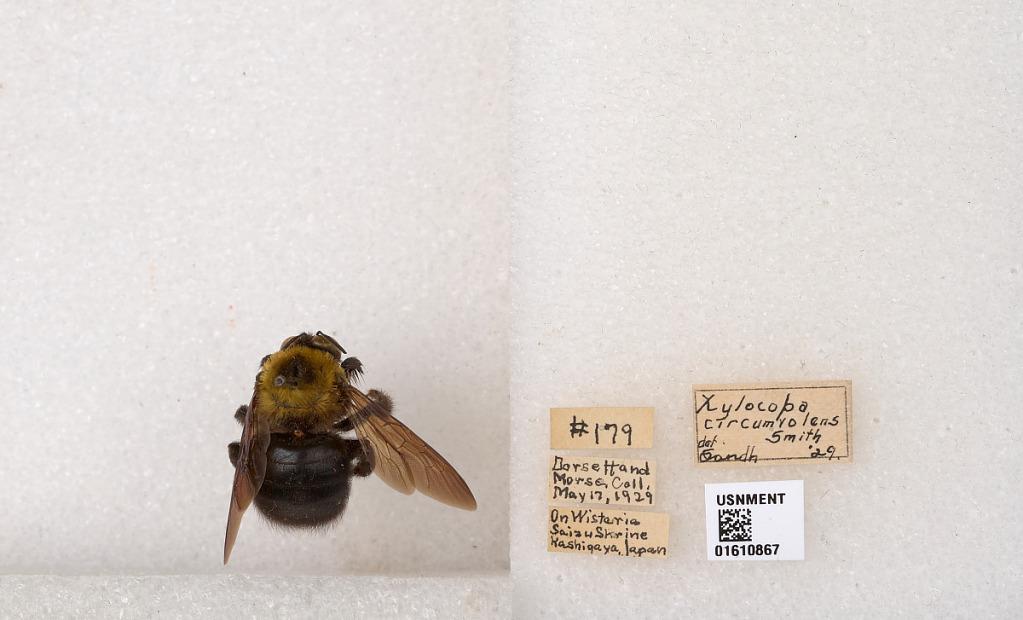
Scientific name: Xylocopa (Alloxylocopa) appendiculata appendiculata Smith
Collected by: Dorsett & Morse
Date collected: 1929-5-17
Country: Japan
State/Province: Saitama
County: Koshigaya Shi
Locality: Saiau Shrine Kashigaya
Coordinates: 35.9067, 139.793
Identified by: Sandhouse